Carlsbad, California

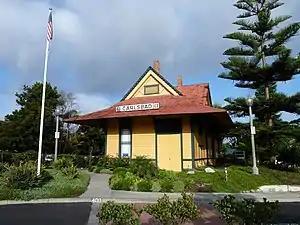
The Old Santa Fe Depot, built in 1907, is a local landmark listed on the National Register of Historic Places and currently houses the city's Visitor's Information Center.

The northwest quadrant of Carlsbad (ZIP code 92008) includes the downtown "Village", "The Barrio", and "Olde Carlsbad." It was the first part of Carlsbad to be settled. Homes range from 1950s cottages and bungalows, 1960s ranch style houses, to elegant mansions on hills overlooking the ocean. It is also home to Hosp Grove Park, a grove of eucalyptus trees relatively untouched by development and now designated by the city for recreational use, in addition to the Buena Vista and Agua Hedionda Lagoons. It is located west of El Camino Real and north of Palomar Airport Road.